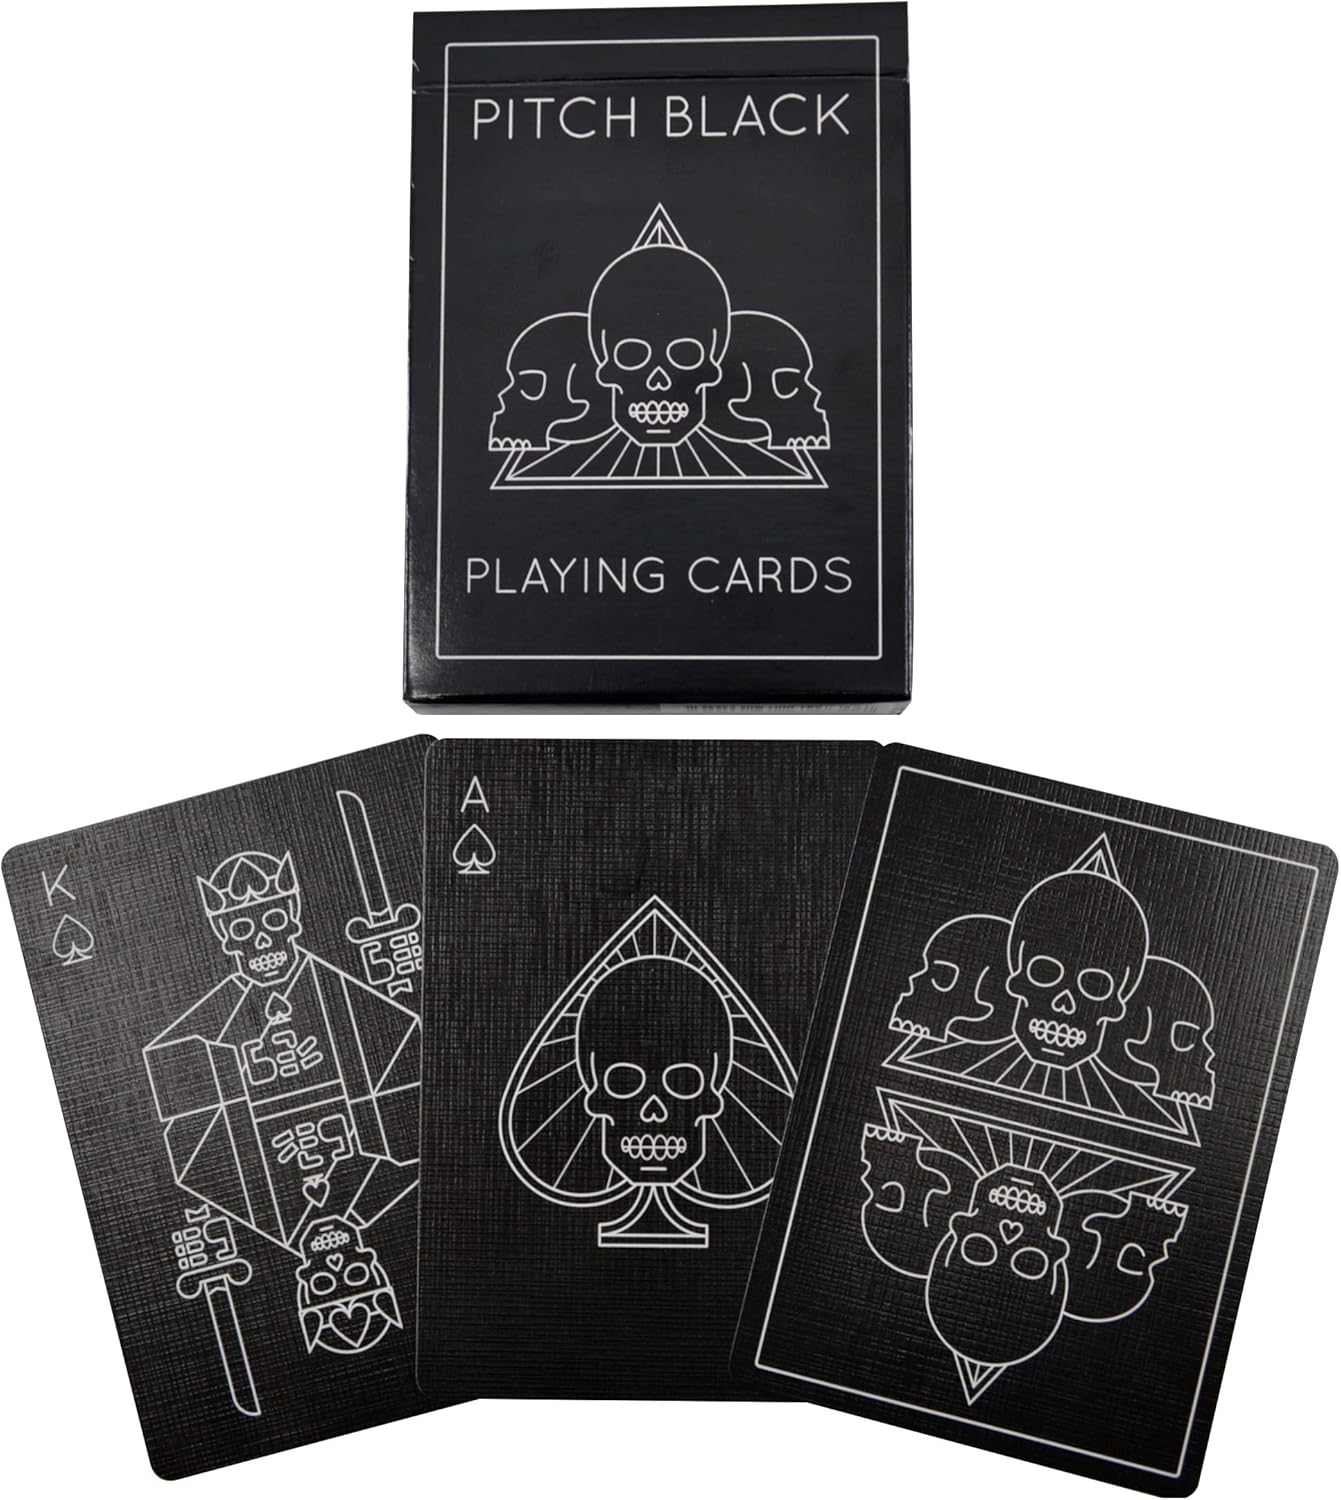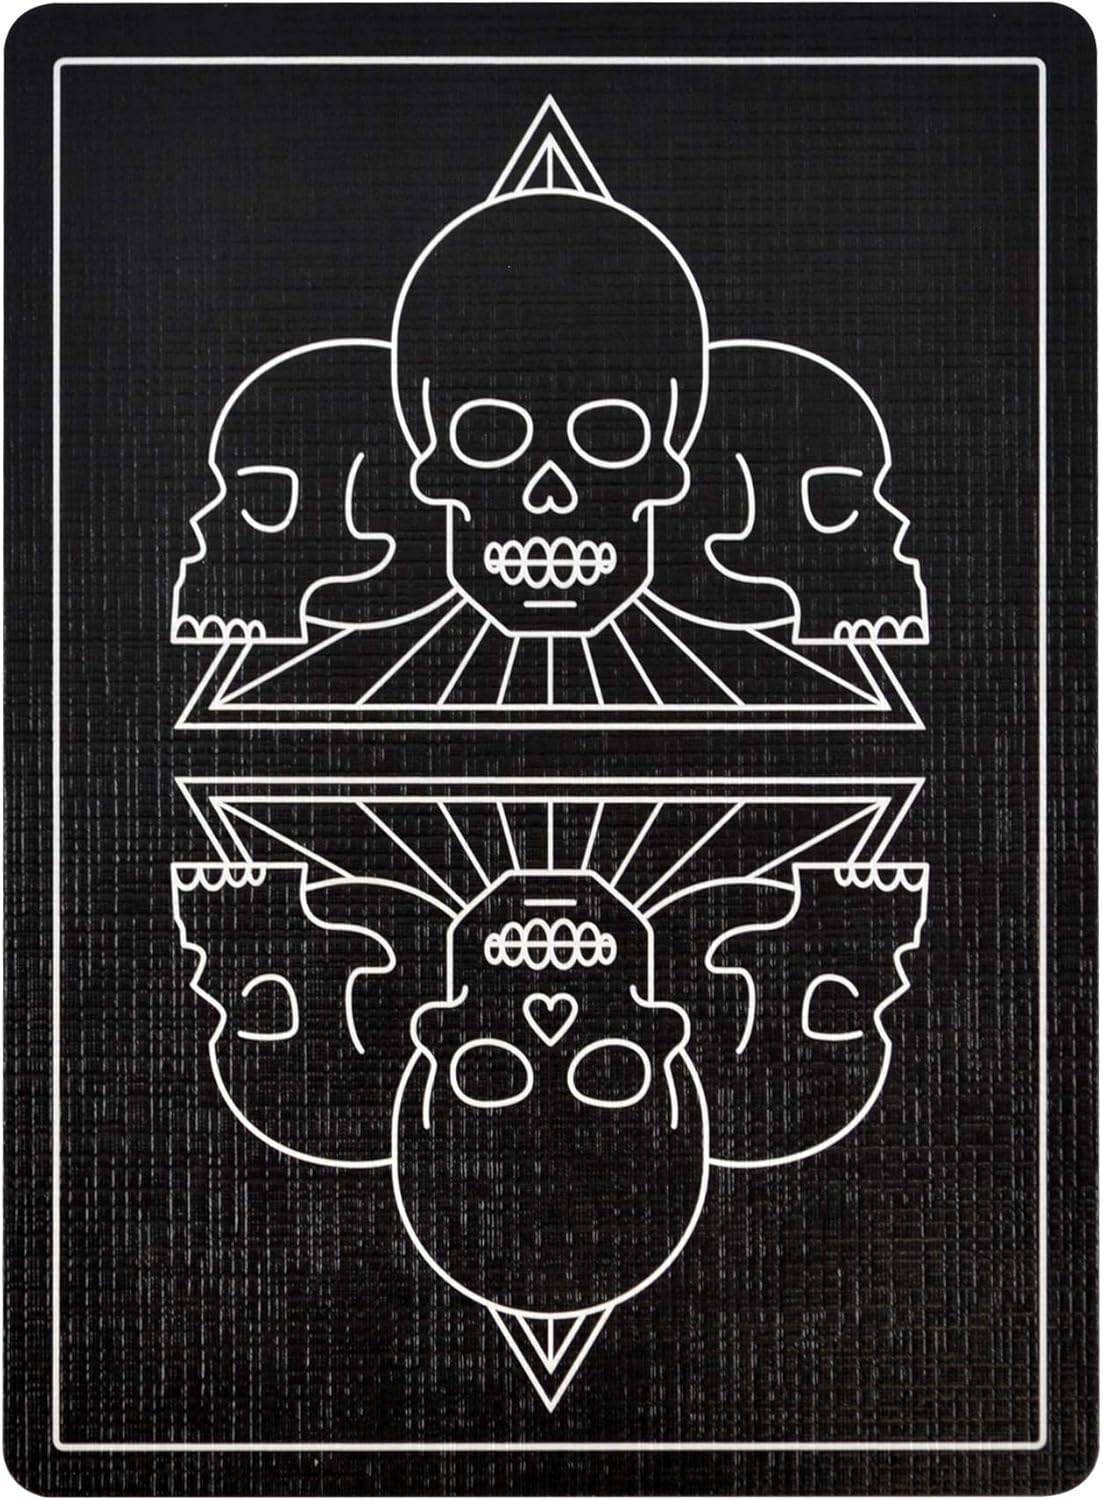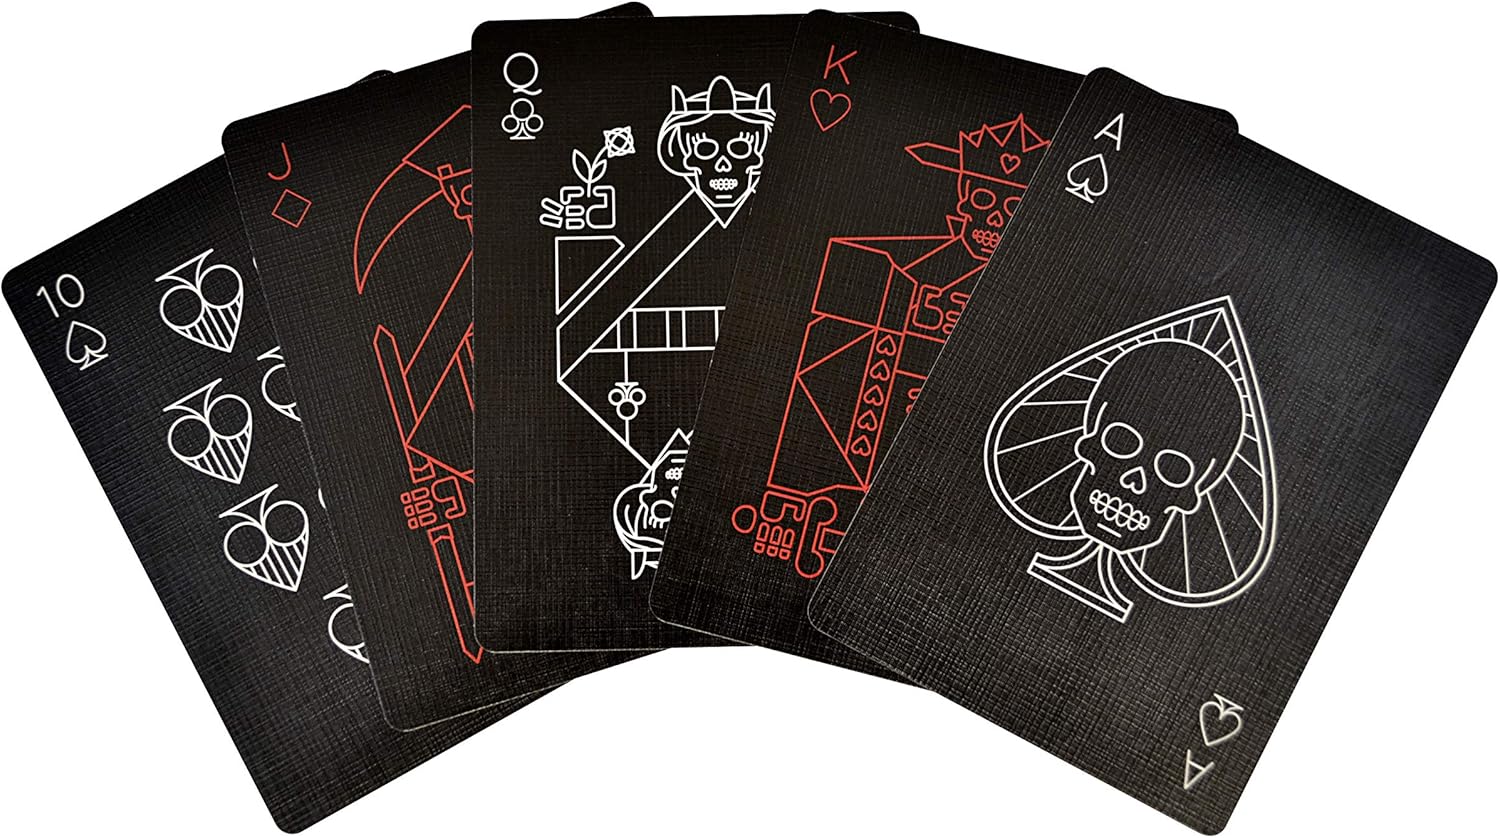
Copag Pitch Black Playing Cards - Poker Size, Regular Index - B9 Linen Finish - Stylish Dark Theme Designed by Jirs Huygen
Category: Toys & Games
Pitch Black Playing Cards deck from Cartamundi is a beautiful, aesthetic “dark” deck for professional poker, cardistry performers and magicians. Designed by Jirs Huygen, the deck has a standard poker size, a smooth finish, and creative. With Pitch Black cards, each game will be not only reckless and interesting but also atmospheric. Cards are made mainly in anthracite black color. On the main black background, clear and sharp lines draw images on maps. All drawings are stylized in a simple and rigorous. All black suits are made in white, giving them a resemblance to ghosts or “revived skeletons”. Any card with Clubs or Spades is drawn with snow-white lines on a black background. All red suits are made in saturated scarlet. In each illustration, the theme of skulls and the undead is skillfully played up, so all red suits deserve the title of “bloodied ghosts”. All images of the suits are recognizable - it is as if the artistic interpretation of the original card deck. This is a non-standard and creative deck for a stylish game of “dark” poker, where there is an intriguing atmosphere of invisible danger and something unusual, at the level of sensations from the game. Creative decoration and high-quality technology of card production will not leave indifferent in any connoisseur of card games. Poker size 2.5 by 3.5 inches (W x H).
Features: A beautiful, aesthetic "dark" deck for professional poker, cardistry performers and magicians designed by Jirs Huygen | Made of premium paper playing card stock with True Linen B9 Finish for supreme handling and longevity | Manufactured in Brazil by Copag | Smooth edges and corners, vibrant colors | Poker wide size 3.5" x 2.5" with a regular index